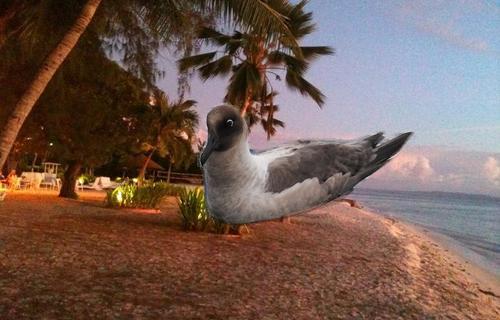
Bird species: Sooty_Albatross
Bird type: waterbird
Background: water